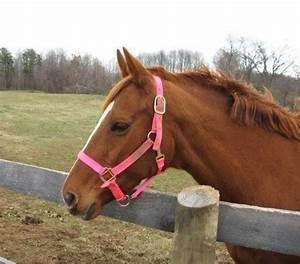
horse